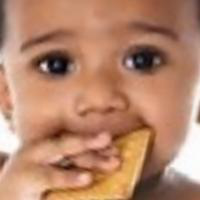
Age group: age 01-10